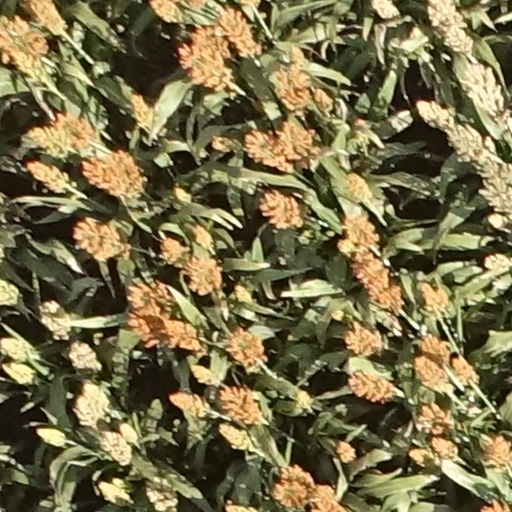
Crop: sorghum